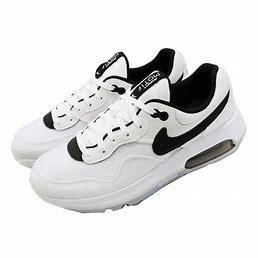
Brand: Nike
Model: Air Max Motif